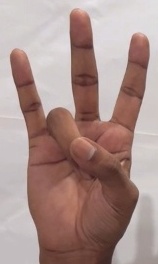
ASL sign: 7